Pilgrim Paths of Ireland

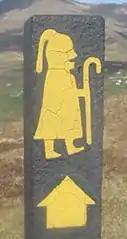
Trail marker of Pilgrim Paths Ireland

Pilgrim Paths Ireland (PPI) is a non-denominational representative body for Ireland's medieval pilgrim paths. PPI was founded in 2013 to oversee the development and promotion of Ireland's medieval pilgrimage paths, and consists of 12 community groups supporting specific paths. PPI holds an annual "National Pilgrimage Paths Week" during Easter, and issues a "National Pilgrimage Passport" to finishers of the 5 main trails: Cnoc na dTobar, Cosán na Naomh, St. Finbarr's Pilgrim Path, St. Kevin’s Way, and Tochar Phádraig.